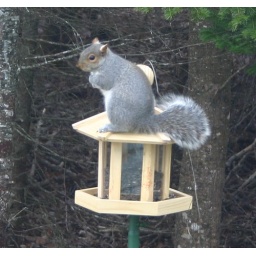
A squirrel perched atop a bird feeder beside my house. The love the black oil sunflower seeds.